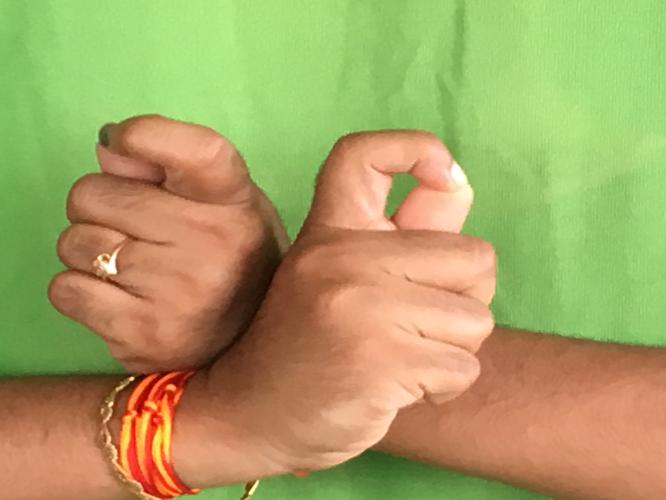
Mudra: Berunda
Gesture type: double_hand